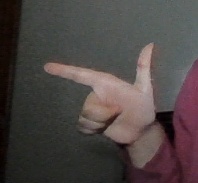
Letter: yaa